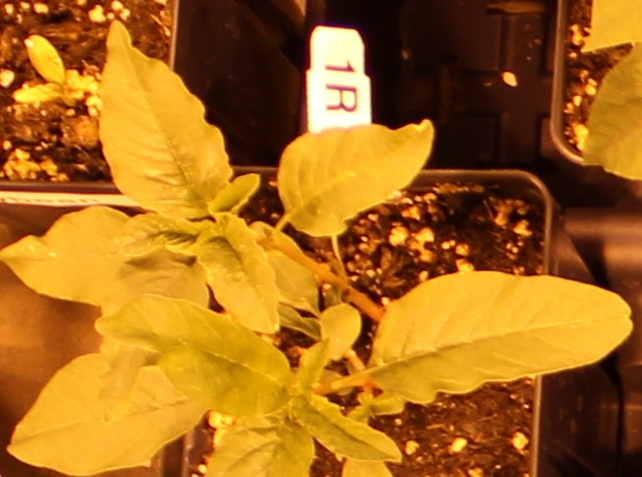
Label: Waterhemp